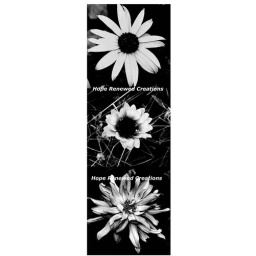
Bookmark with three of my flowers in black and white. Visit my profile for more info and web address.